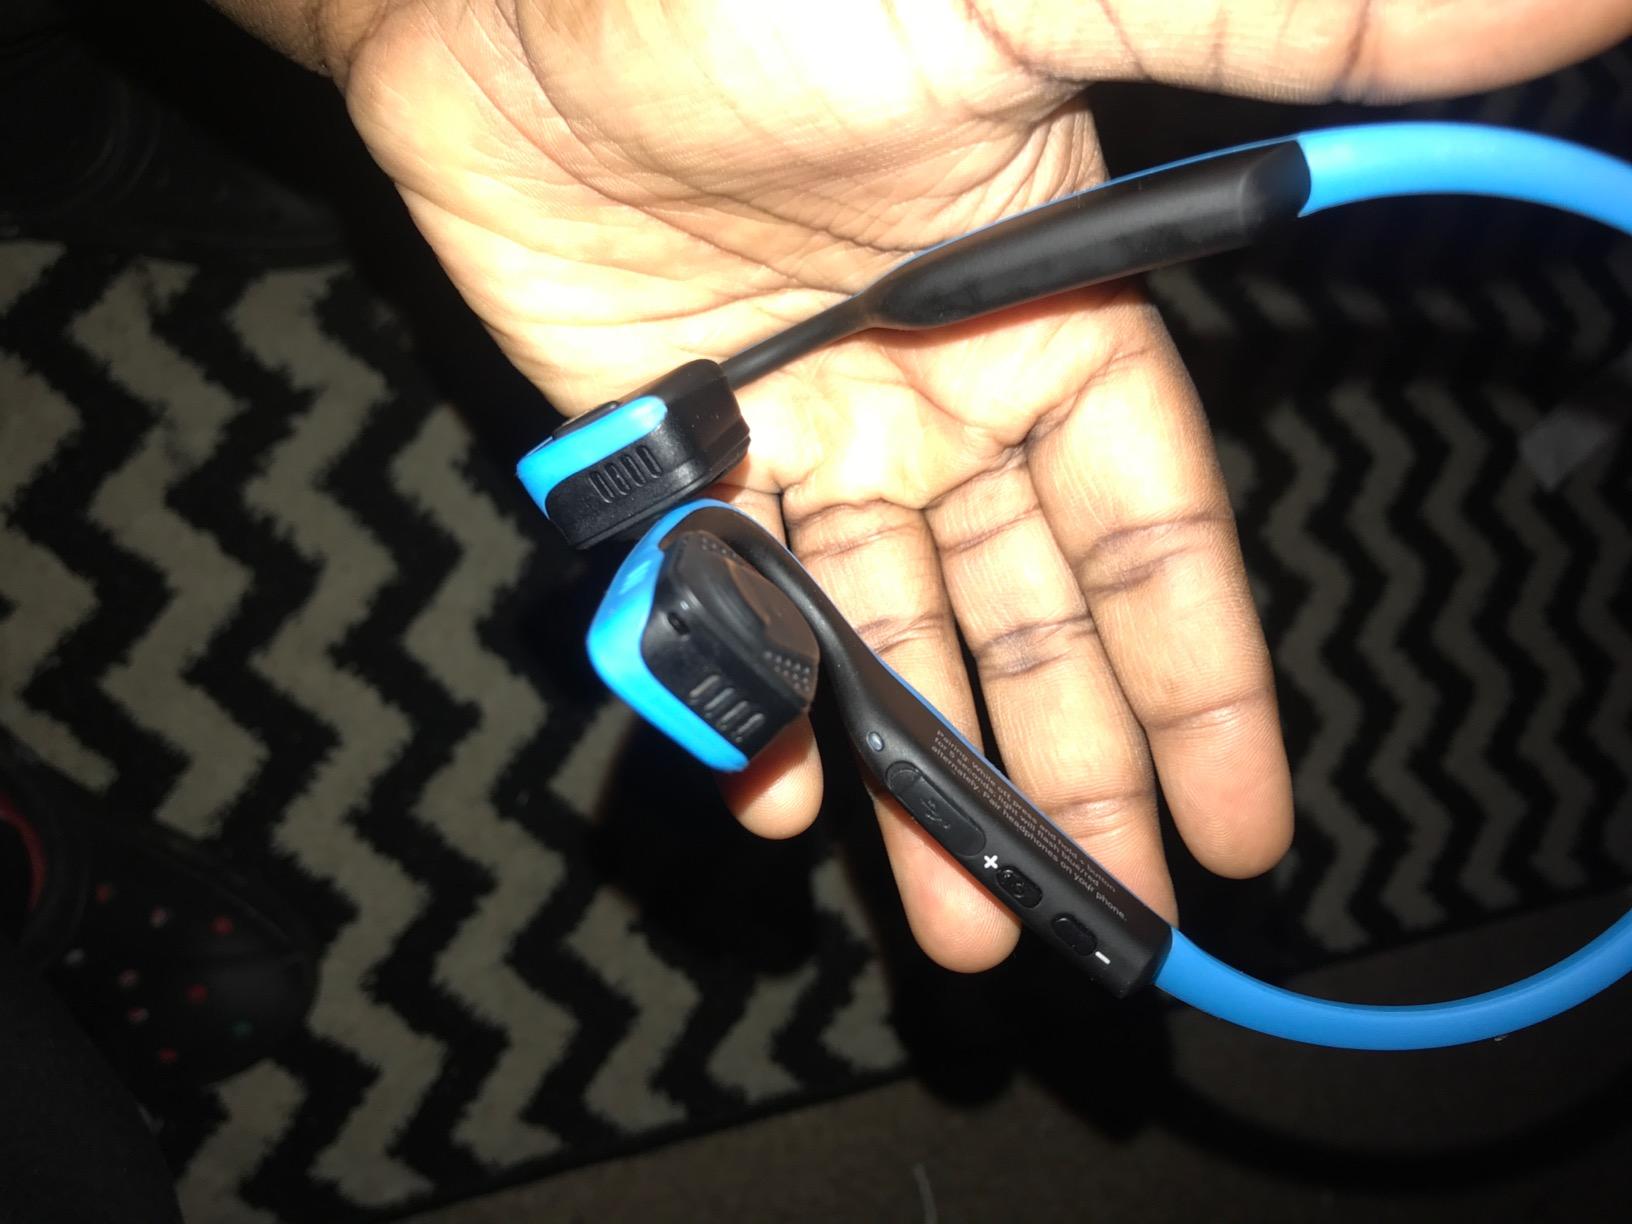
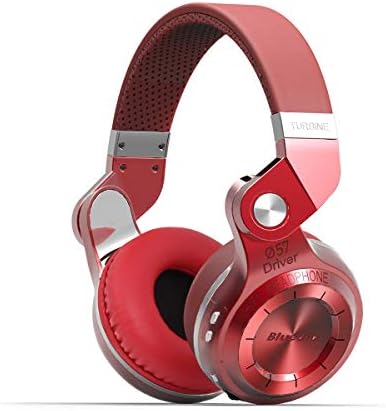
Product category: headphones
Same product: no